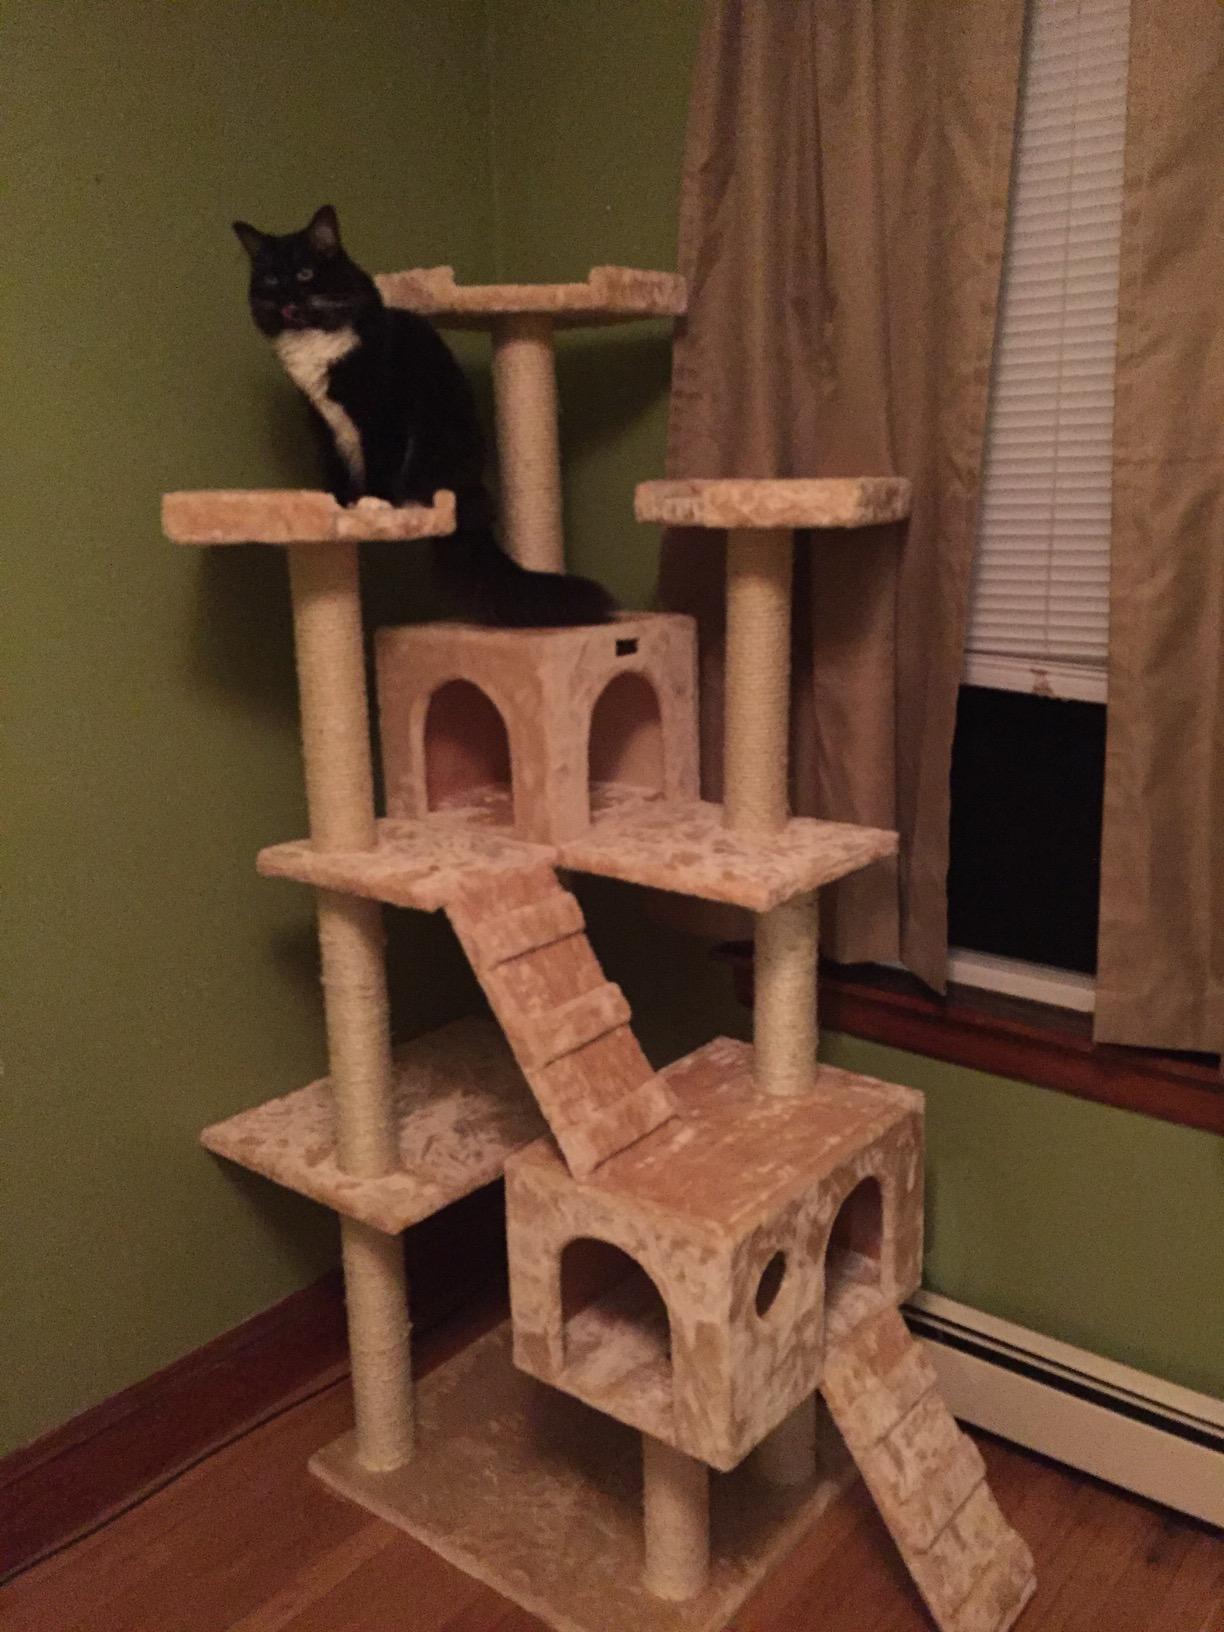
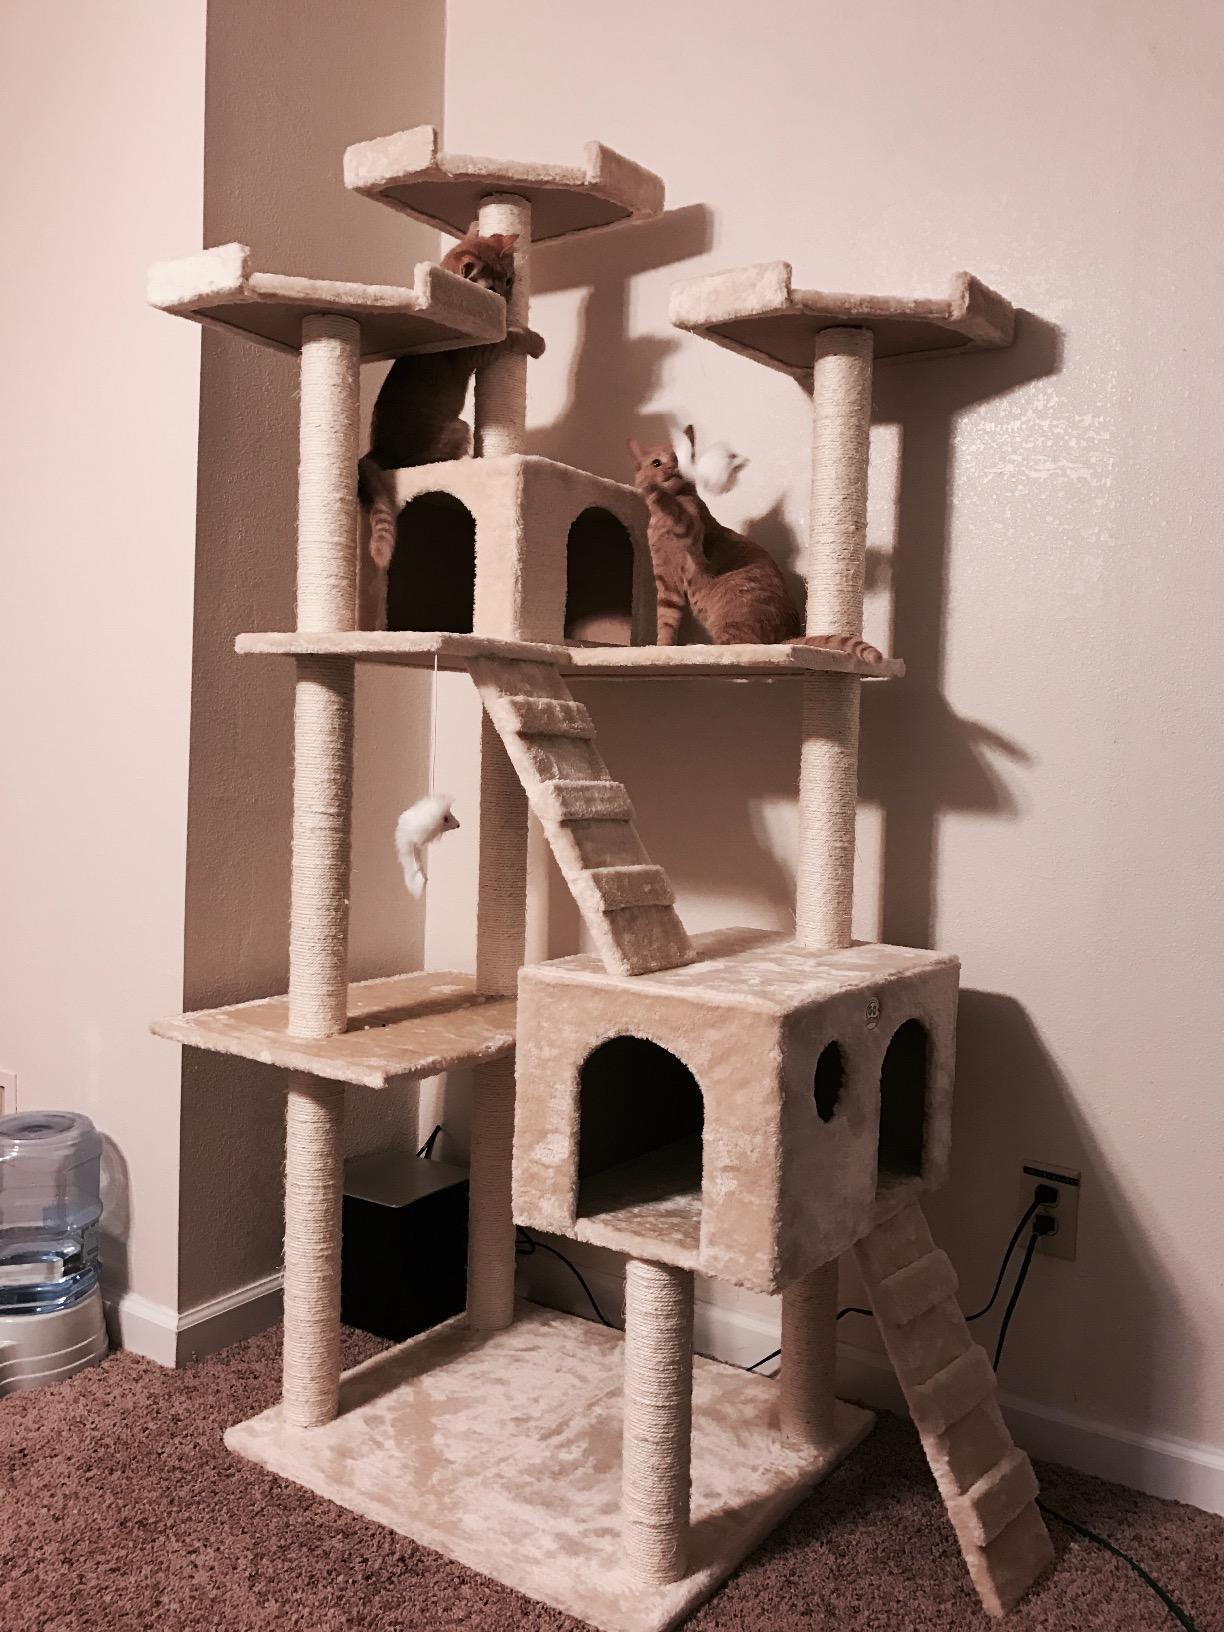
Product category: items_cat tree
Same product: no